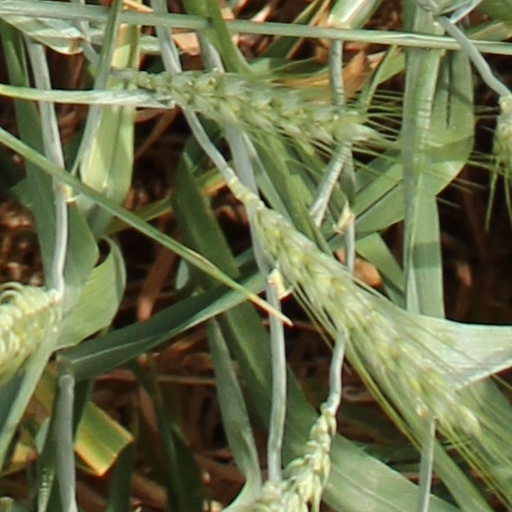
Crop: wheat